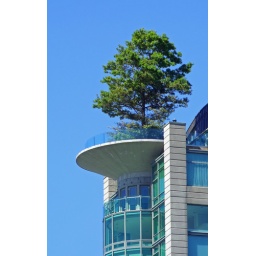
A tree on the top of a sky scrapper in Vancouver, British Columbia, Canada.